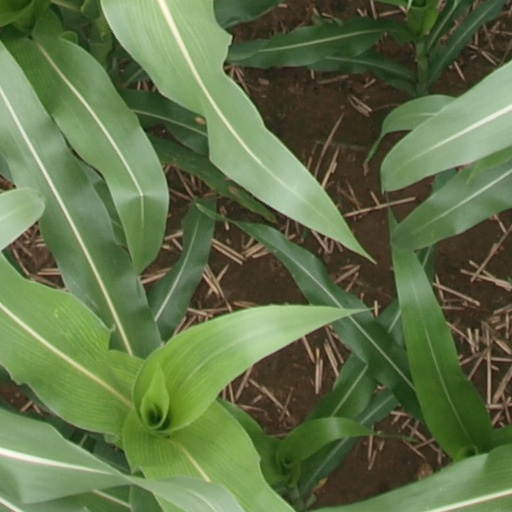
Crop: maize; corn